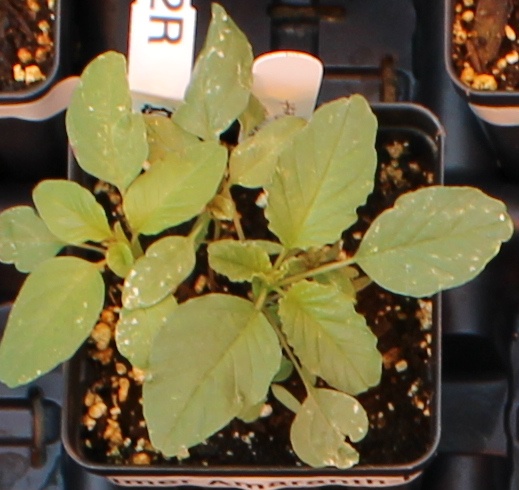
Label: Palmer Amaranth